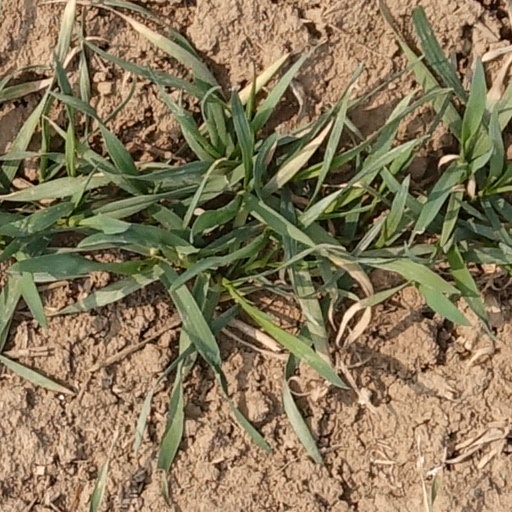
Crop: wheat